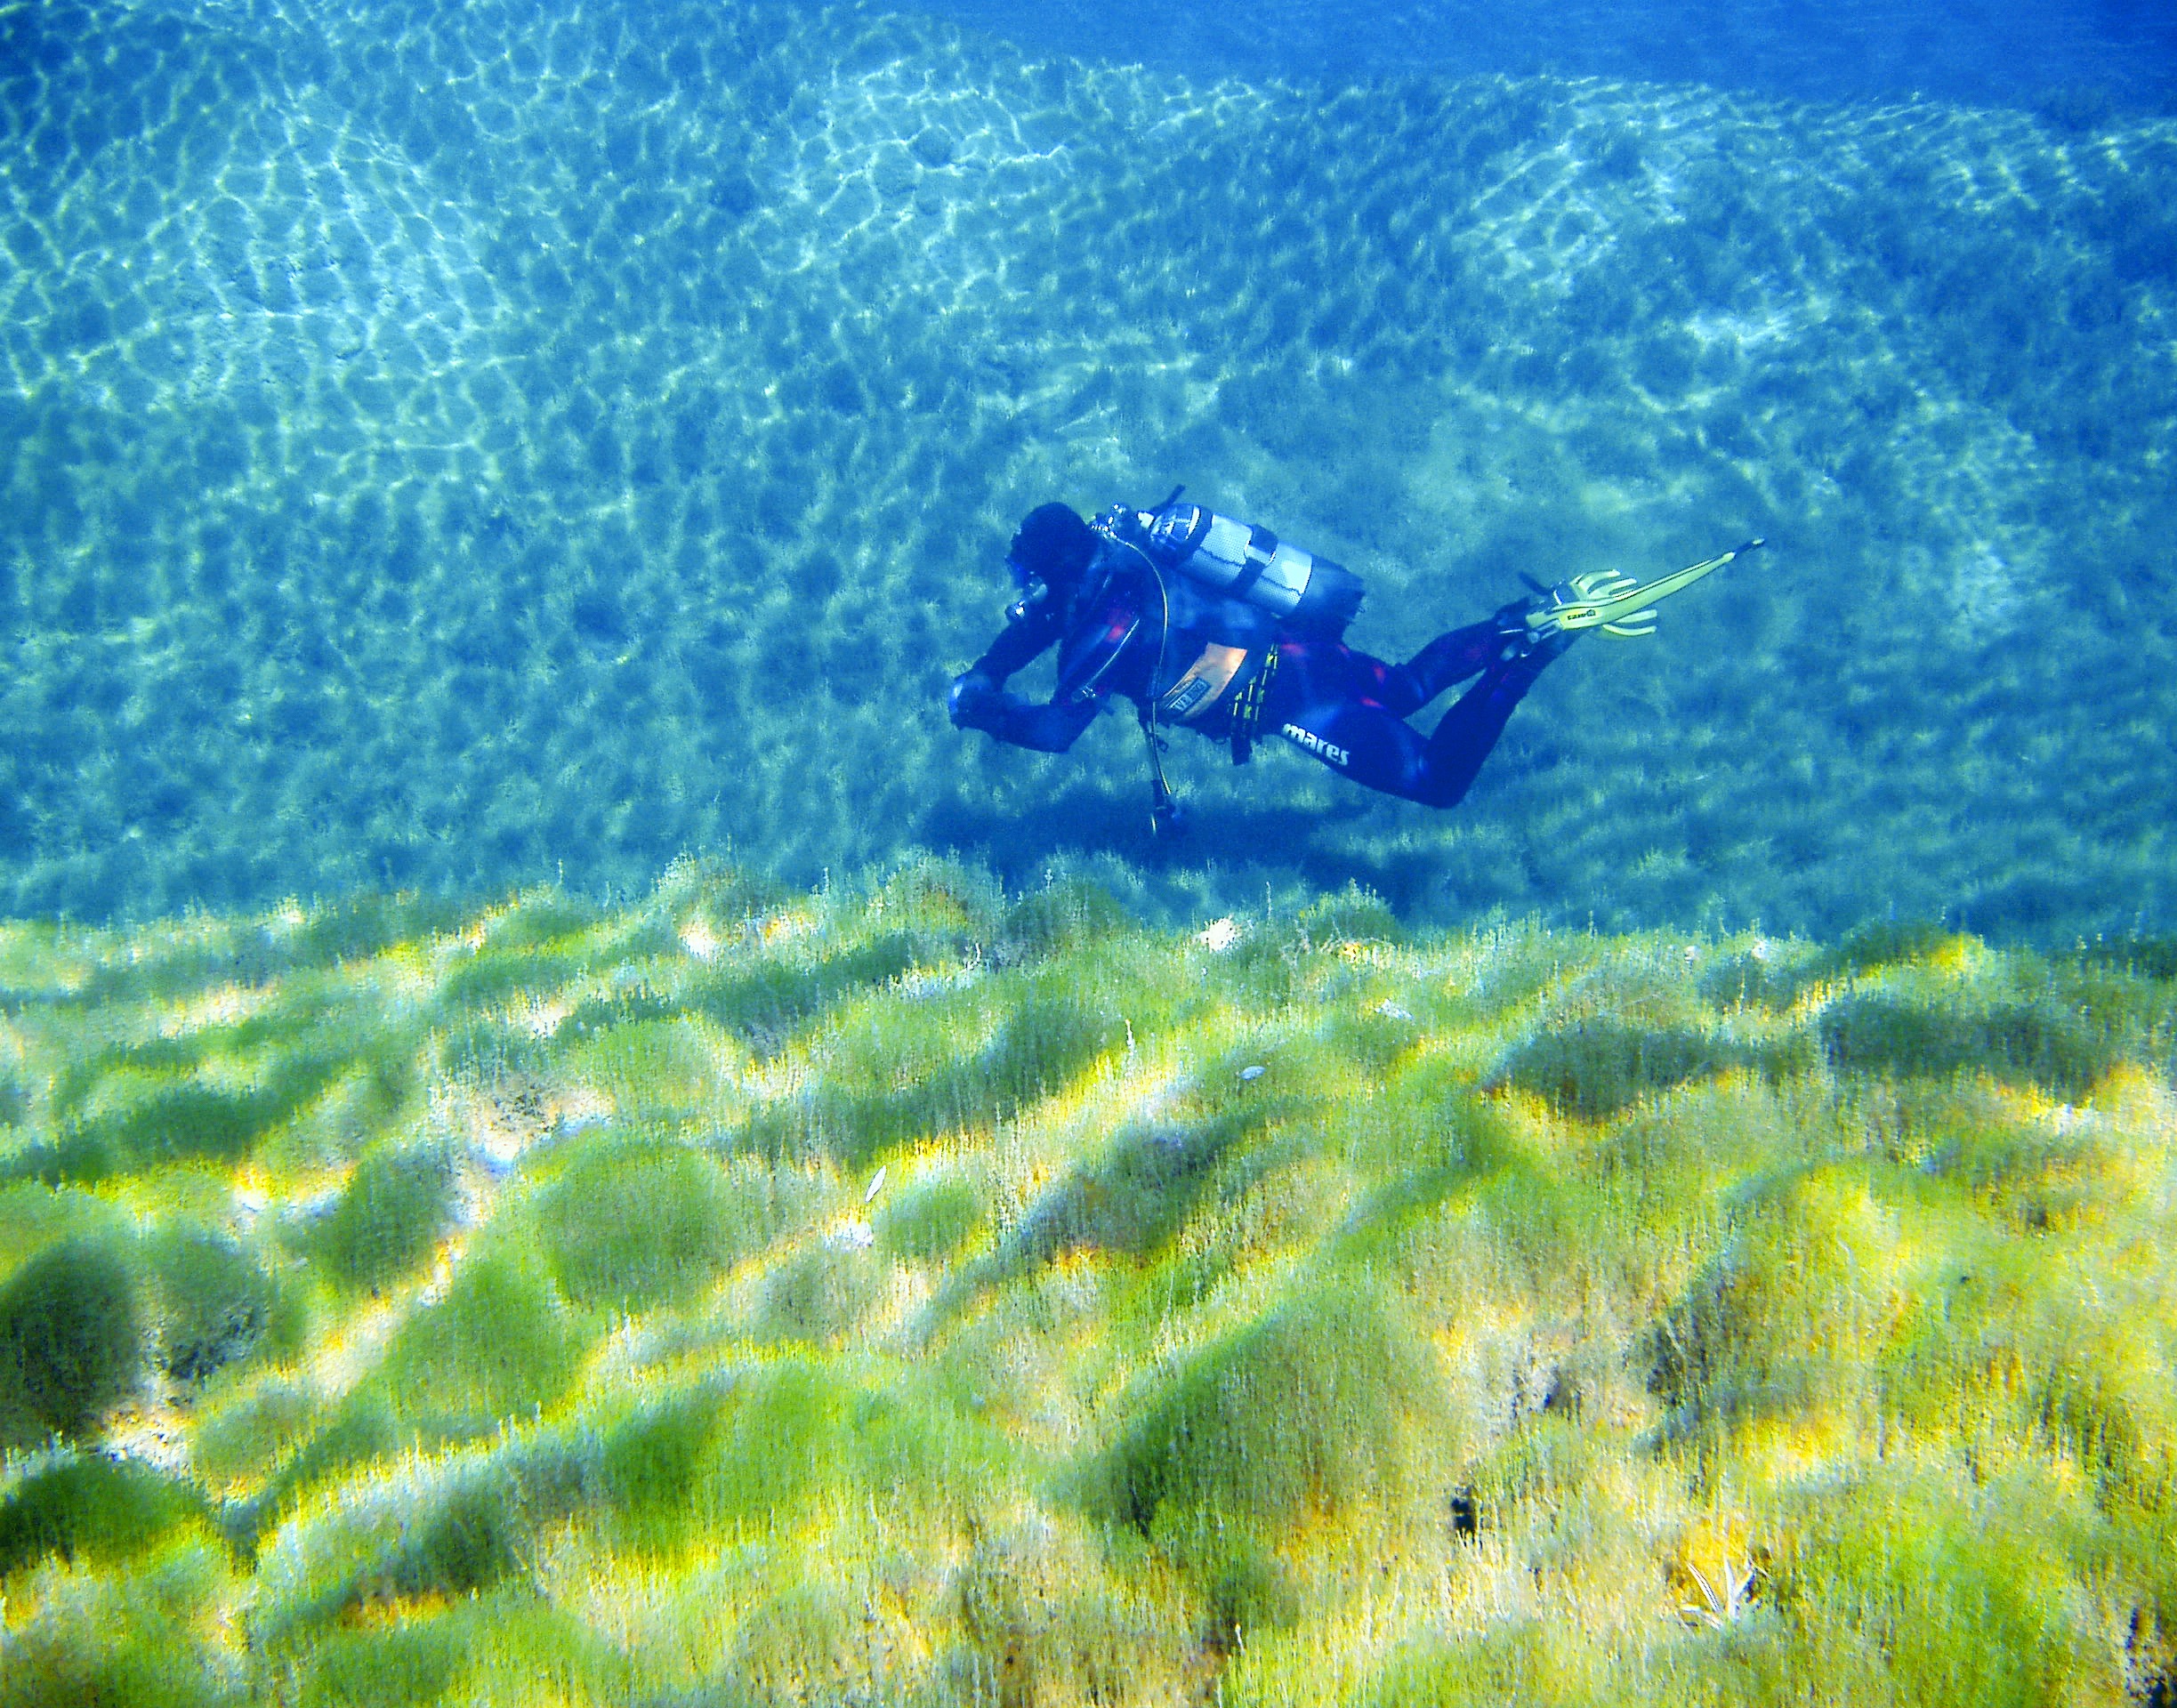
sea, water, ocean, light, lake, diving, clear, underwater, biology, float, coral reef, reef, reflections, habitat, divers, freshwater, underwater world, scuba diving, scuba divers, marine biology